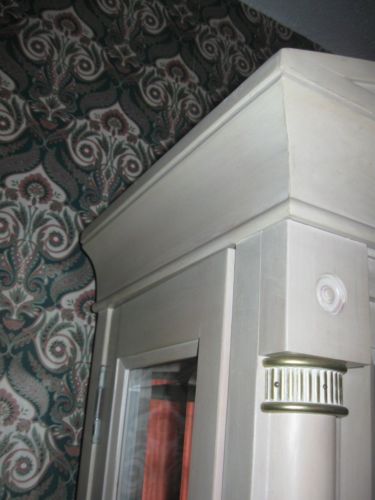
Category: cabinet